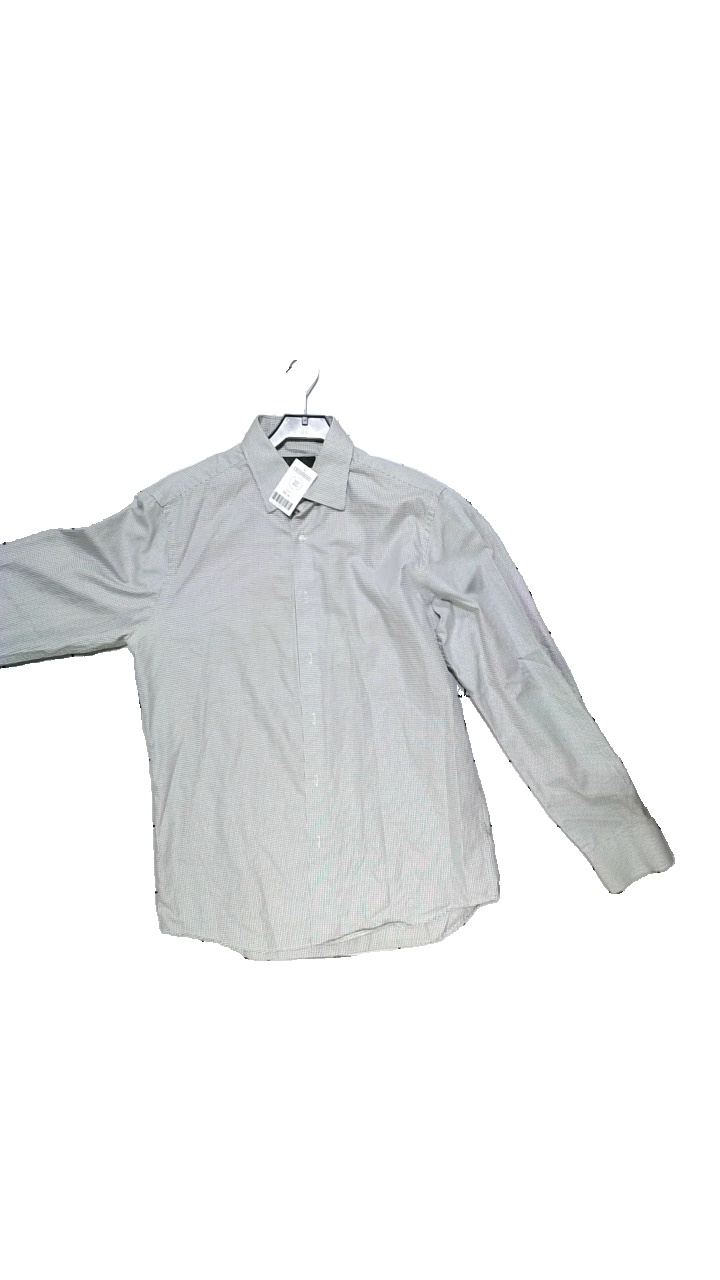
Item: Shirt (Men)
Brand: Riley
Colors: Grey, White
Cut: Regular
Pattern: Checkered print
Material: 100% Bomull
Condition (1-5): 5
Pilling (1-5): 5
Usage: Reuse
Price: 50-100